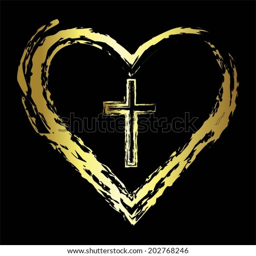
vector illustration of gold heart and cross on a black background